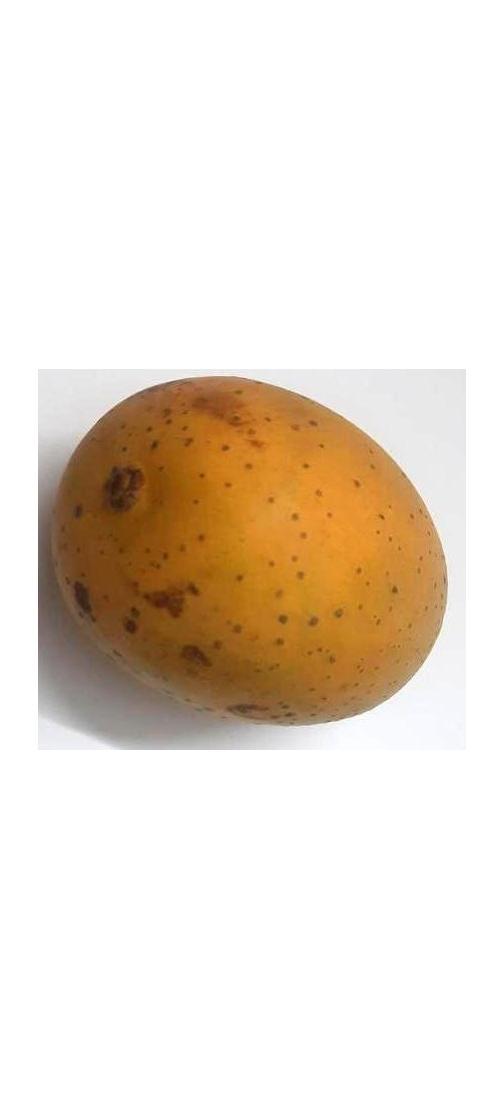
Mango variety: Gourmoti